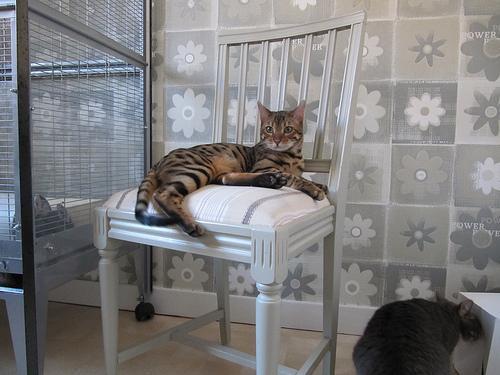
Bengal